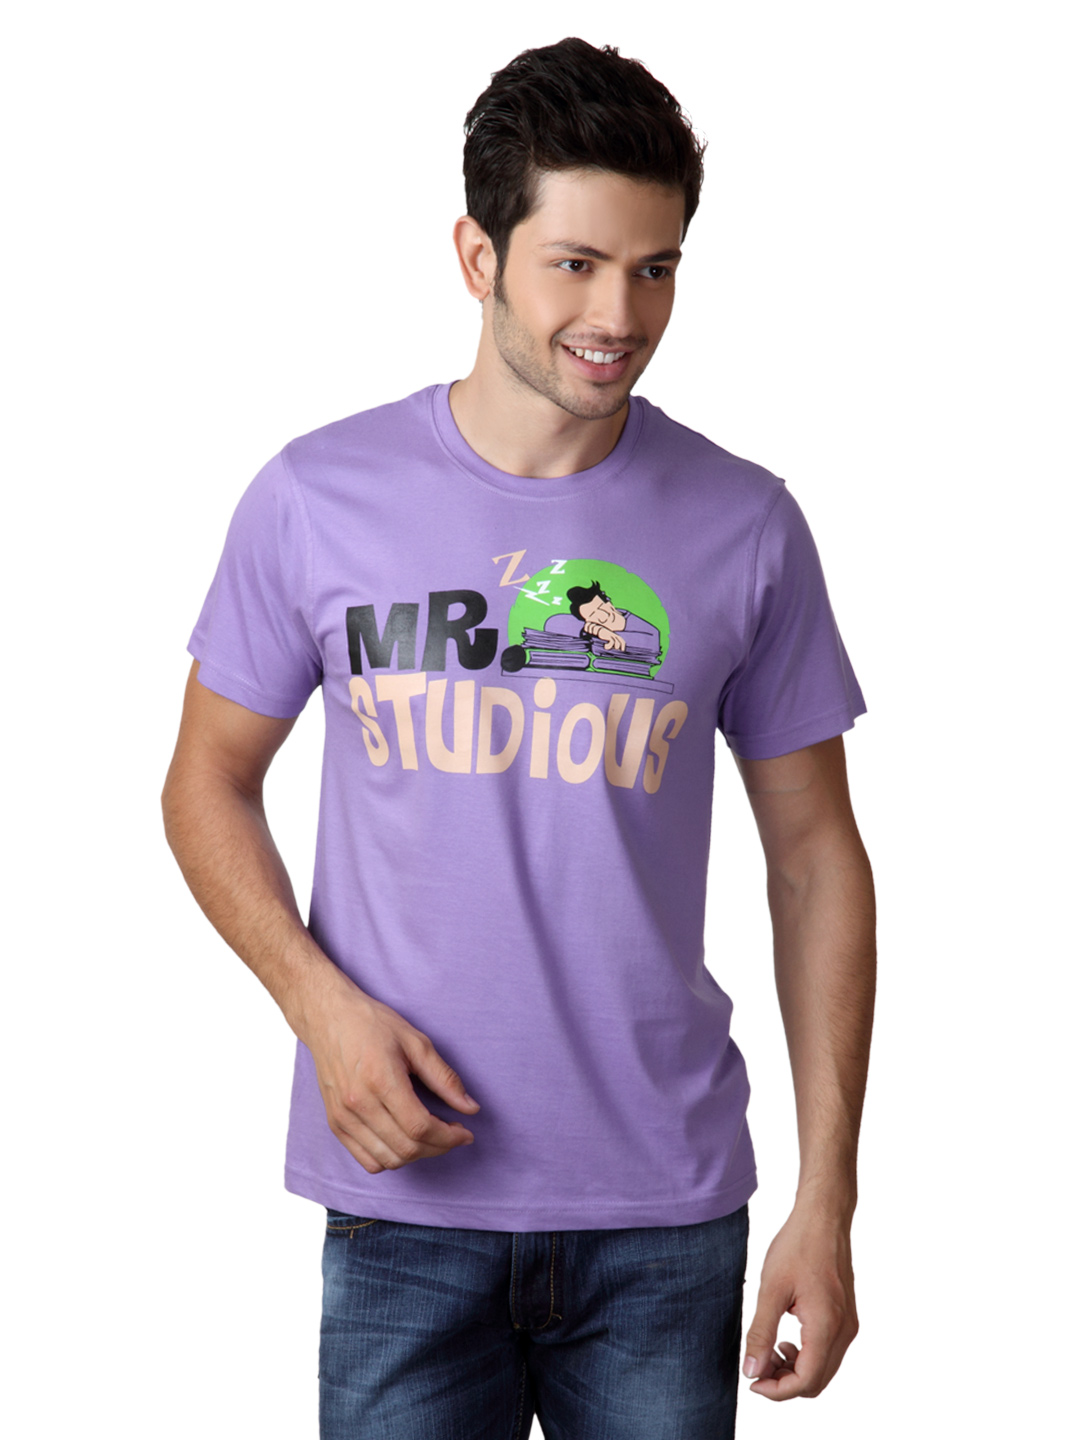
Myntra Men Purple T-shirt
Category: Apparel / Topwear / Tshirts
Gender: Men
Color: Purple
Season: Summer 2012
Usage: Casual